Maria Colombage

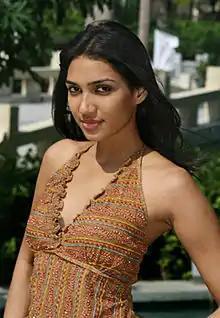

Romanthi Maria Colombage (born 19 May 1984) is a Sri Lankan model and beauty pageant titleholder who was crowned Miss World Sri Lanka 2007 and represented Sri Lanka at Miss World 2007 in China. Colombage is one of the most successful models in Sri Lanka. She has done fashion shows in Europe and Asia.